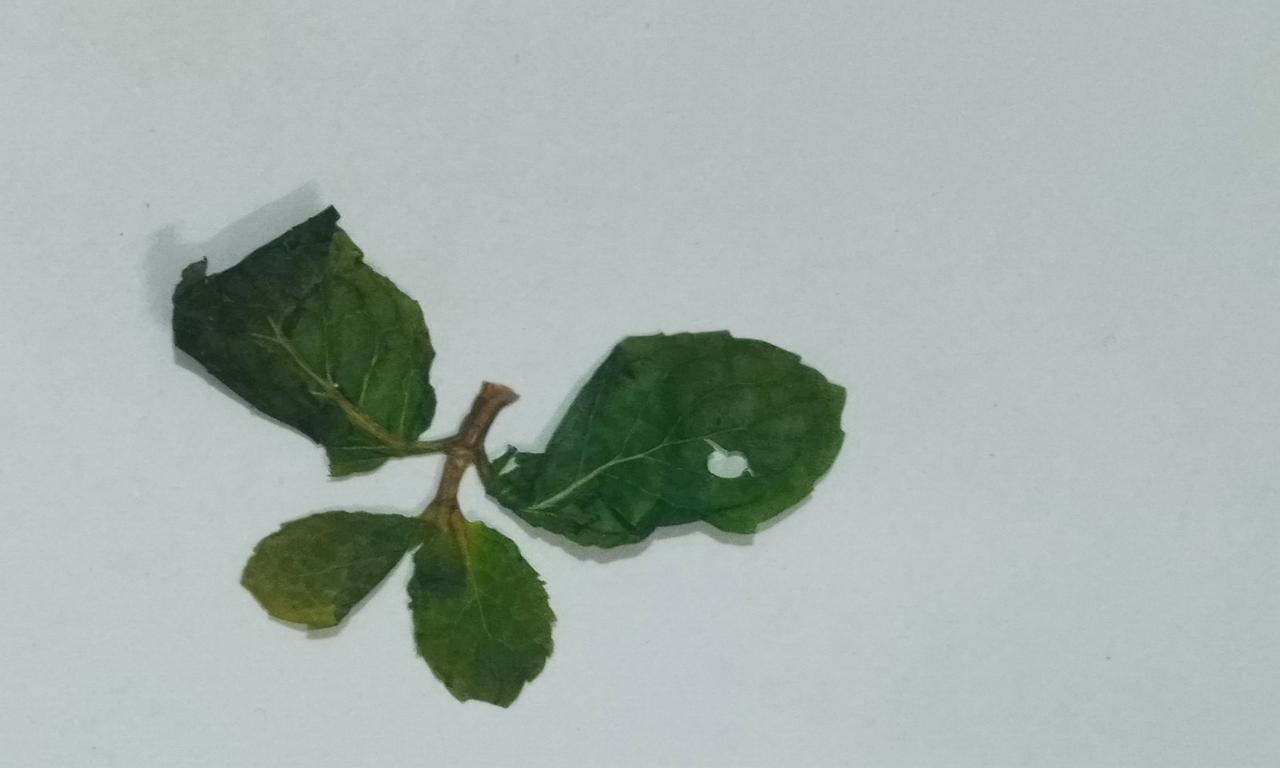
Label: Dried